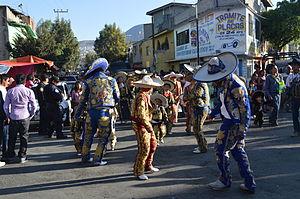
Environ 225 communautés célèbrent le carnaval au Mexique de diverses manières, les célébrations modernes les plus grandes et les plus connues se déroulant à Mazatlán et dans la ville de Veracruz.